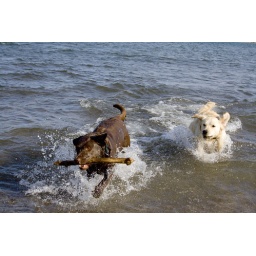
Two dogs swimming at Cherry beach in order to fetch a stick.